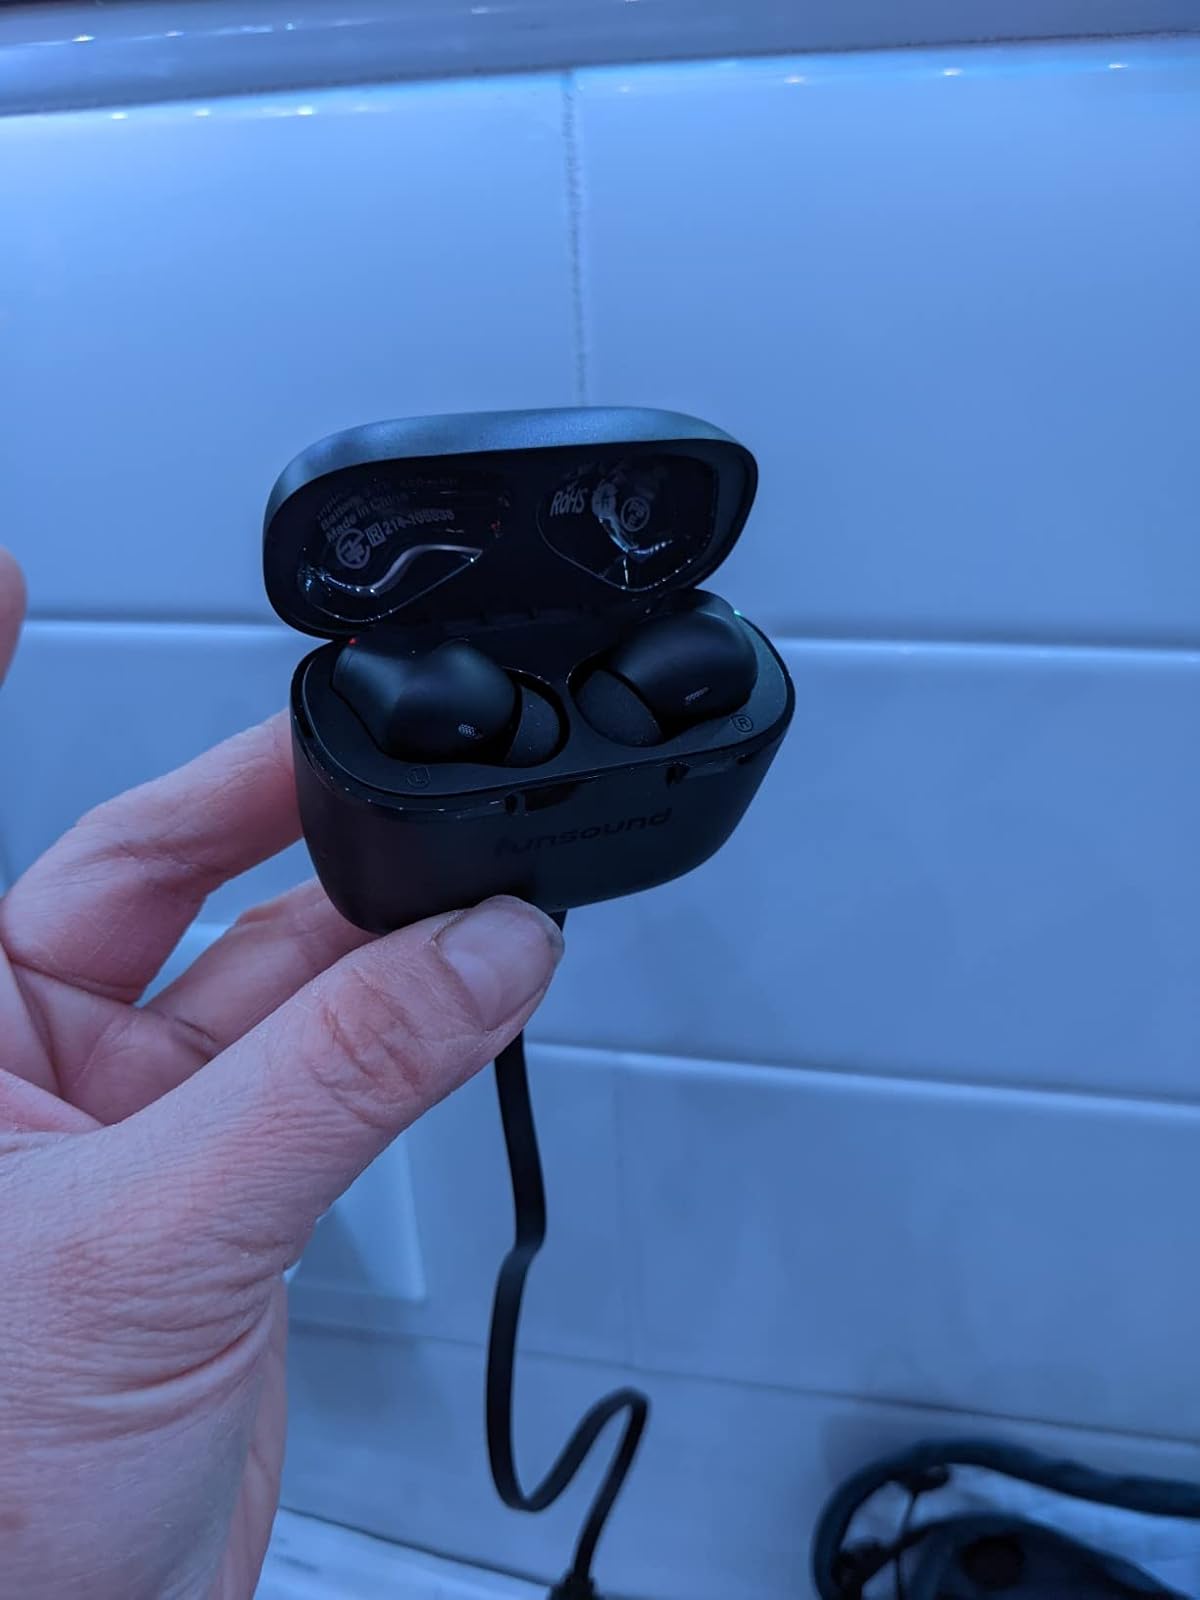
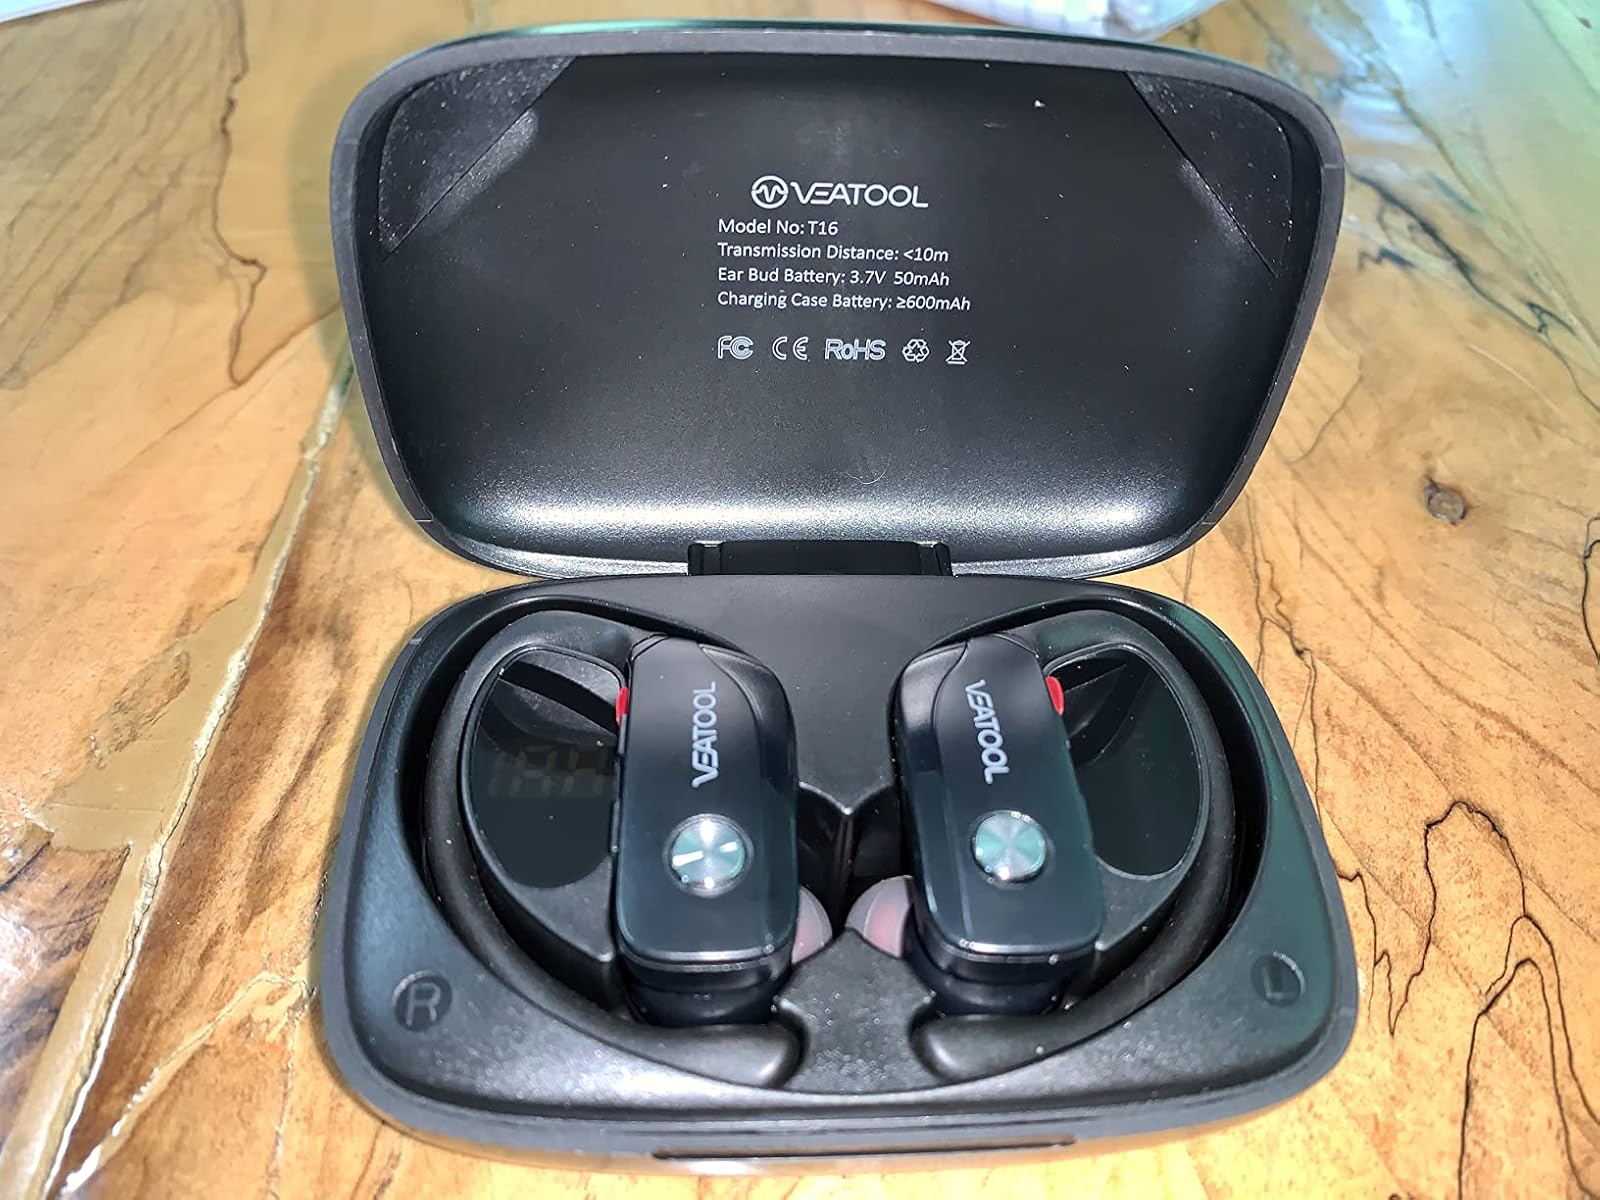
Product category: earbuds
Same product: no